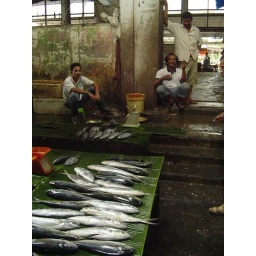
The fish market in Langsa